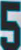
Number: 5